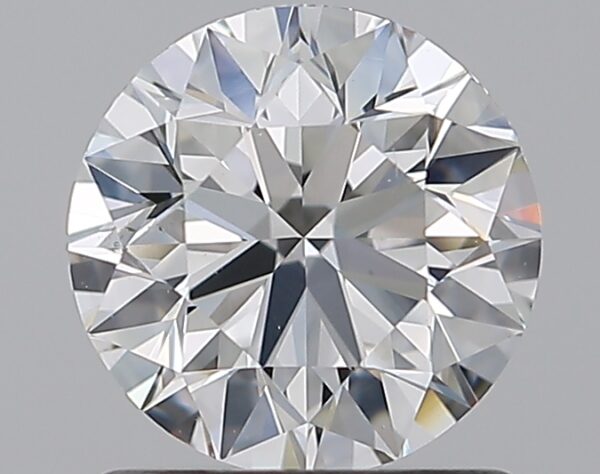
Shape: round
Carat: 1
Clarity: VS2
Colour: H
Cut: EX
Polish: EX
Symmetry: EX
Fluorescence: M
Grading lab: GIA
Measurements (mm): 6.3 x 6.35 x 4